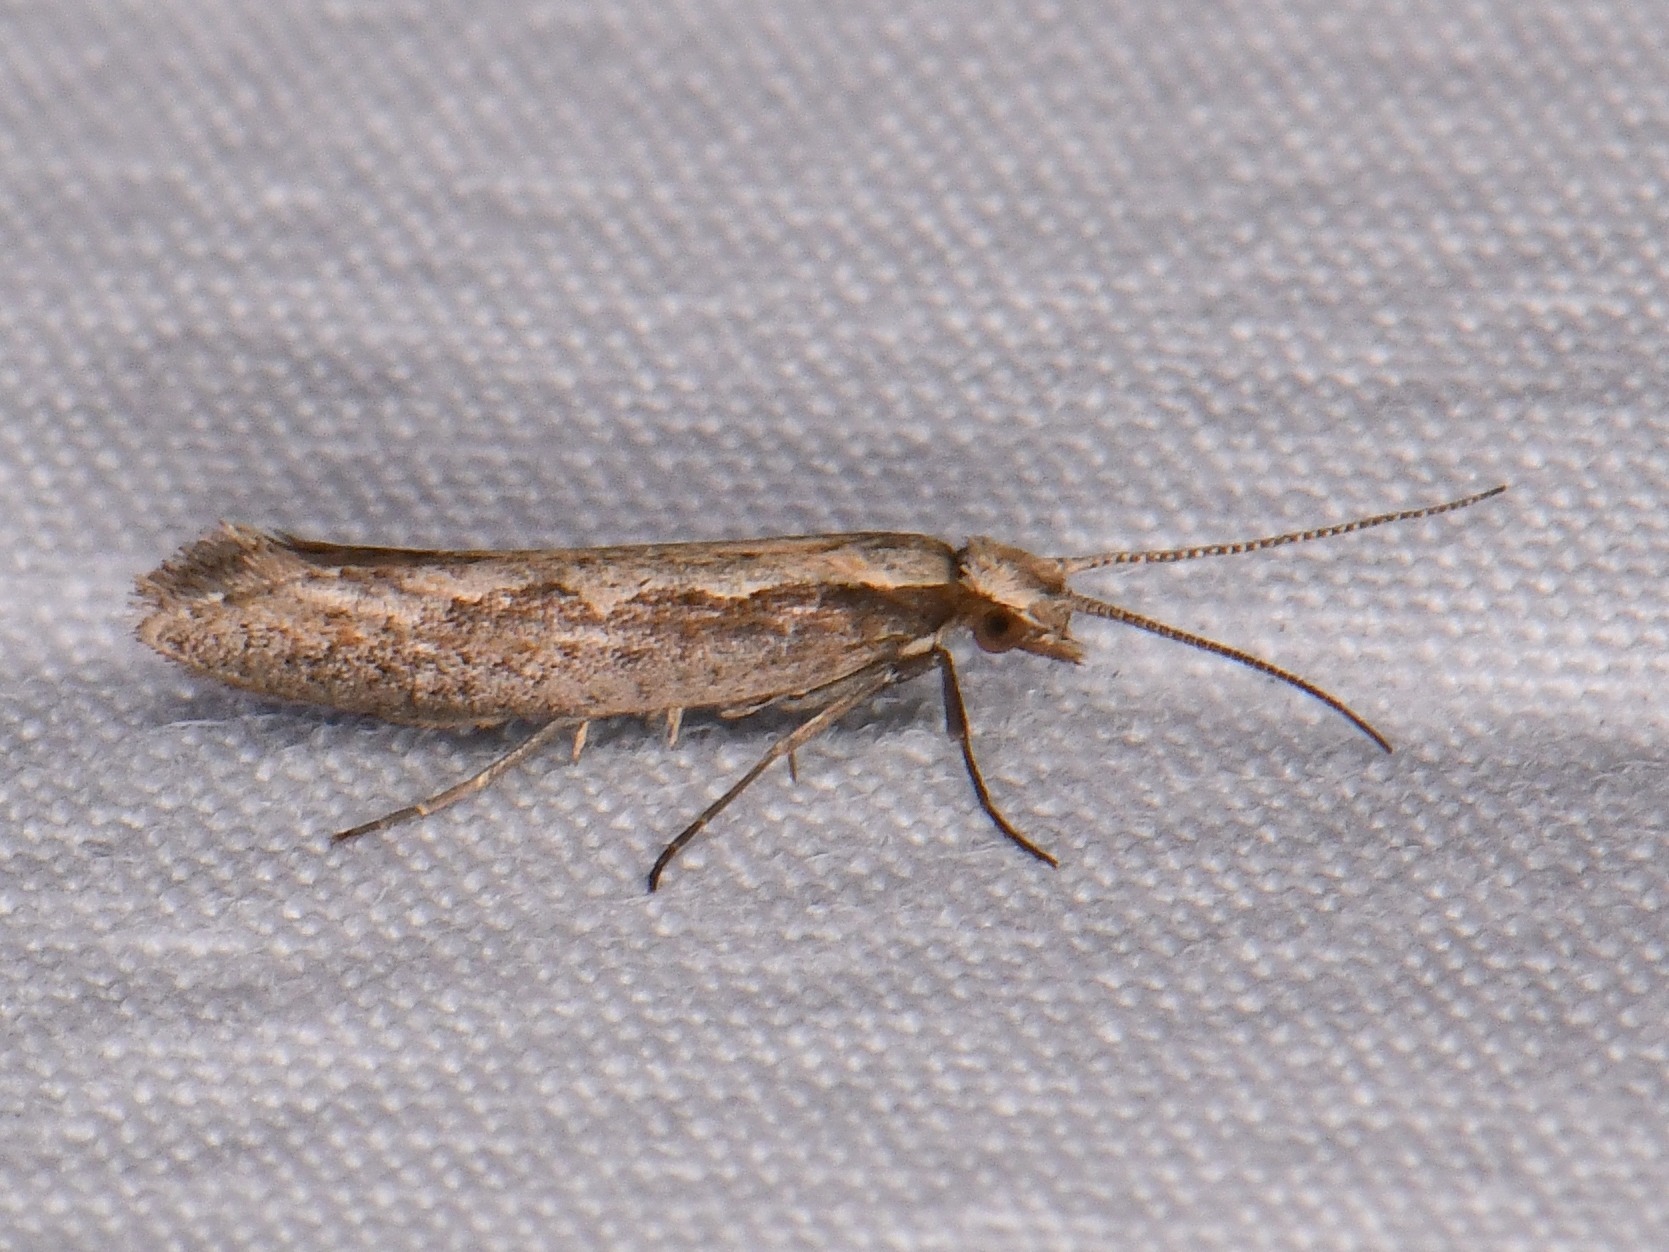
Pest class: diamondback_moth